Sand separator

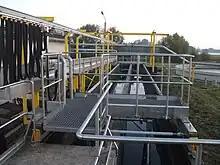
Sand separator in sewage treatment plant in Wieluń.

One version of sand separator utilizes centrifugal force to separate sand or other heavy particles out of the water. The separated material drops down into a tank or reservoir where it can be removed later or in the case of in-well separators, the separated sand drops into the bottom of the well. It is not a true filter, since there is no physical barrier to separate out the particles, but it is often used upstream of a filter to first remove the bulk of the contaminant, where the filter does the final cleaning. This type of design reduces the time required to flush and clean the filter.